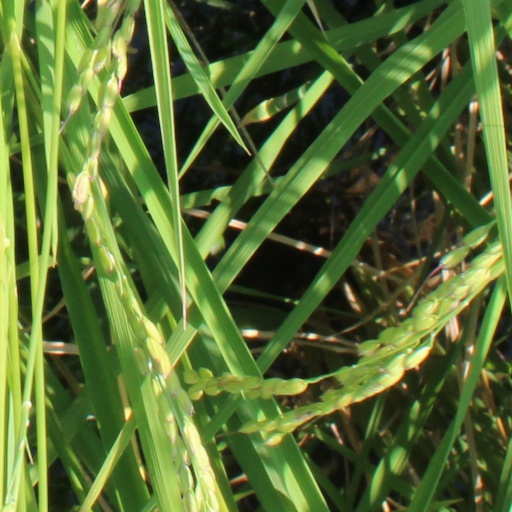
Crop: rice